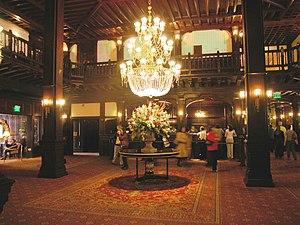
L’Hotel del Coronado est un hôtel situé à Coronado, près de San Diego, en Californie, aux États-Unis. Hôtel de luxe, il jouxte directement la plage et donne sur la baie de San Diego.